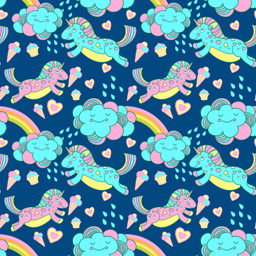
vector seamless pattern with the unicorns , clouds and rainbow vector